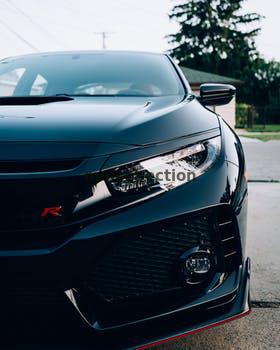
Label: Watermark